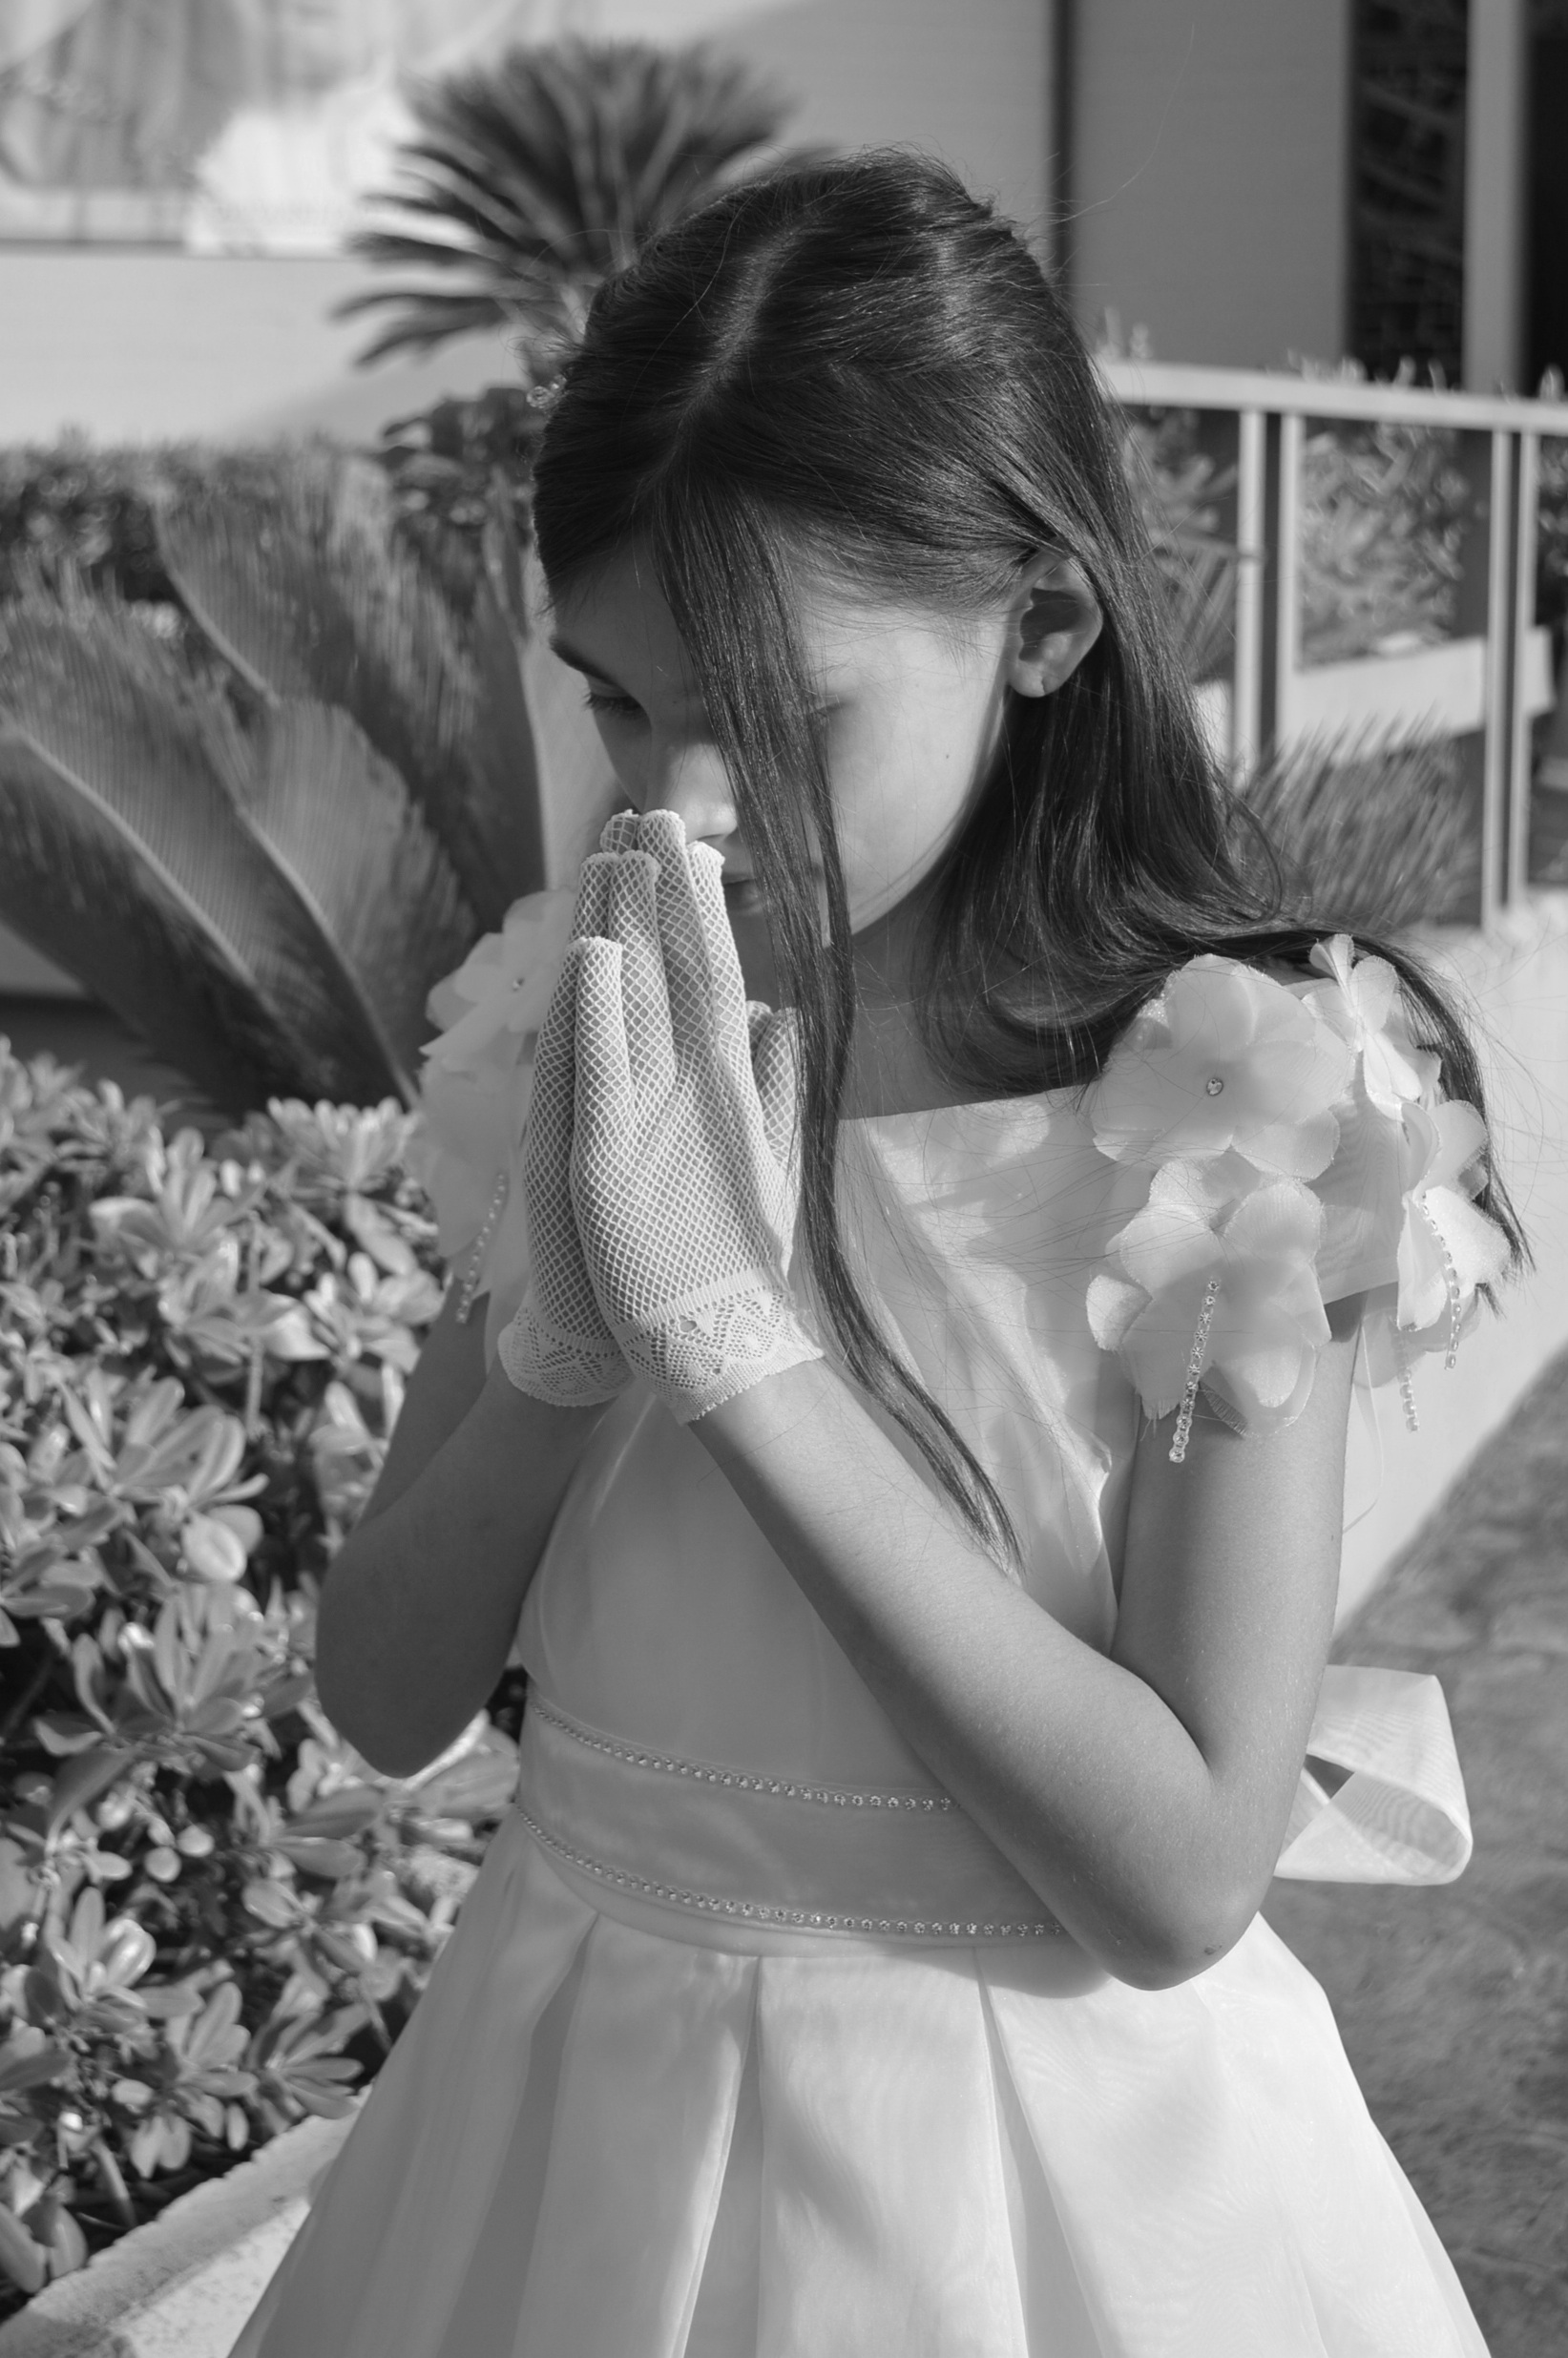
person, black and white, girl, woman, white, photography, portrait, model, fashion, clothing, monochrome, lady, wedding dress, bride, white dress, dress, hands, faith, photograph, beauty, gown, communion, before, photo shoot, first communion, monochrome photography, portrait photography, bridal clothing